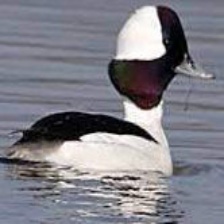
Species: BUFFLEHEAD
Scientific name: BUCEPHALA ALBEOLA
ImageNet parent category: drake